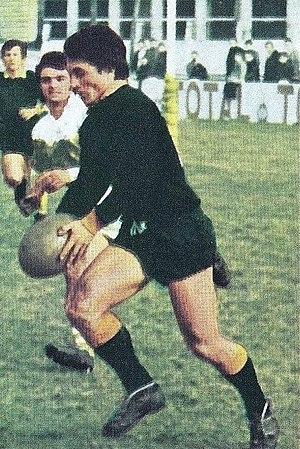
Jean-Michel Benacloï est un joueur français de rugby à XV de 1,71 m pour 82 kg,
Le challenge Yves du Manoir est une compétition de rugby à XV entre clubs français, créée le 21 septembre 1931 par le Racing Club de France.
‌